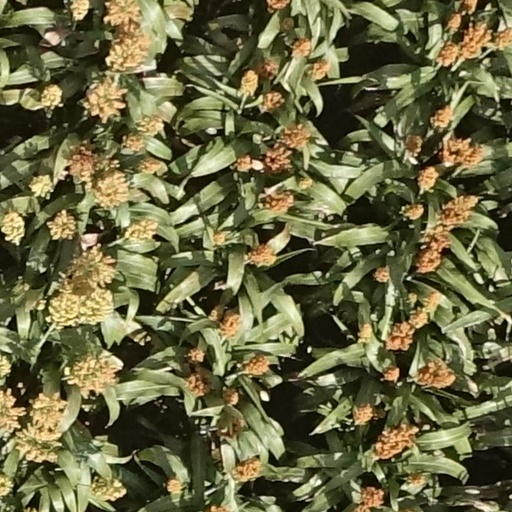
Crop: sorghum